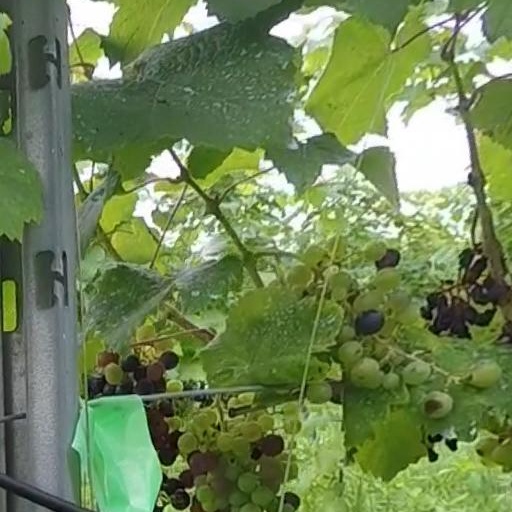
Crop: grape